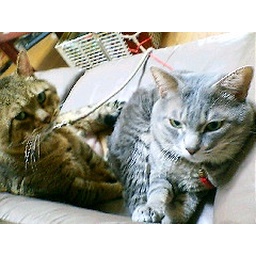
These two cats are in my home in Nagoya. I like cats very much. So Cute!!